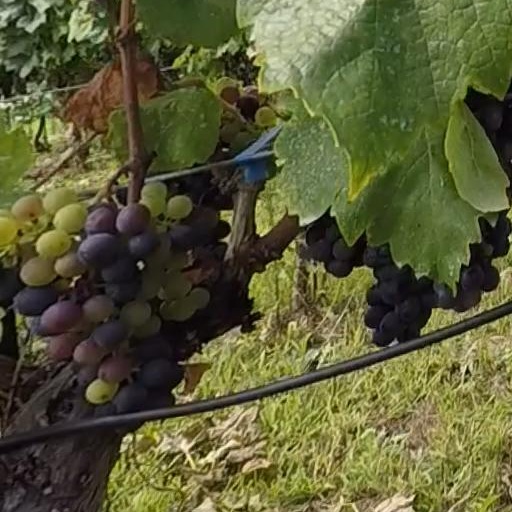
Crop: grape